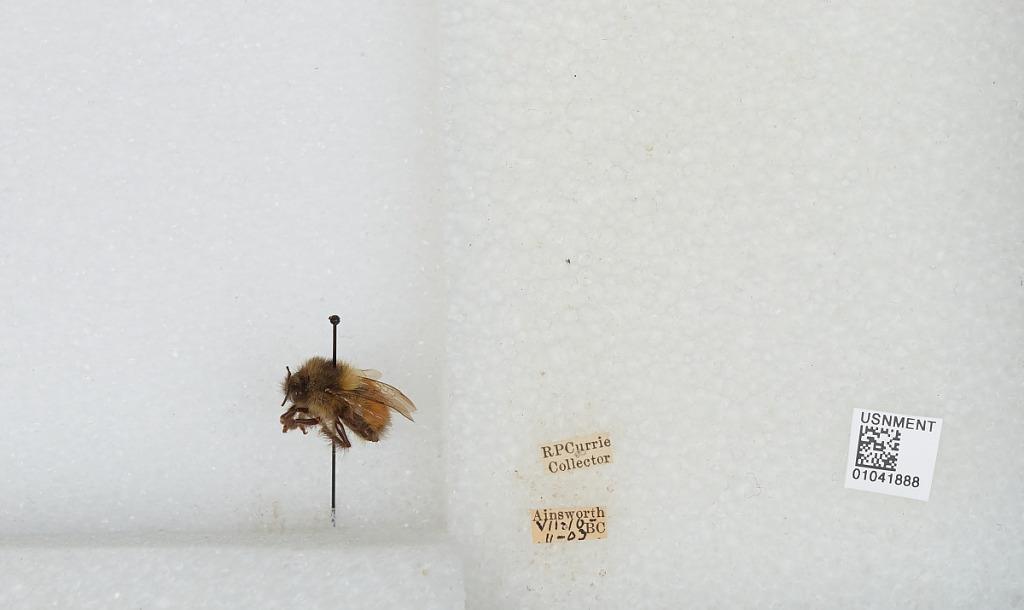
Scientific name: Bombus sp.
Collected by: R. Currie
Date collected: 1903-7-10
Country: Canada
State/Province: British Columbia
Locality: Ainsworth
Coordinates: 49.7333, -116.917